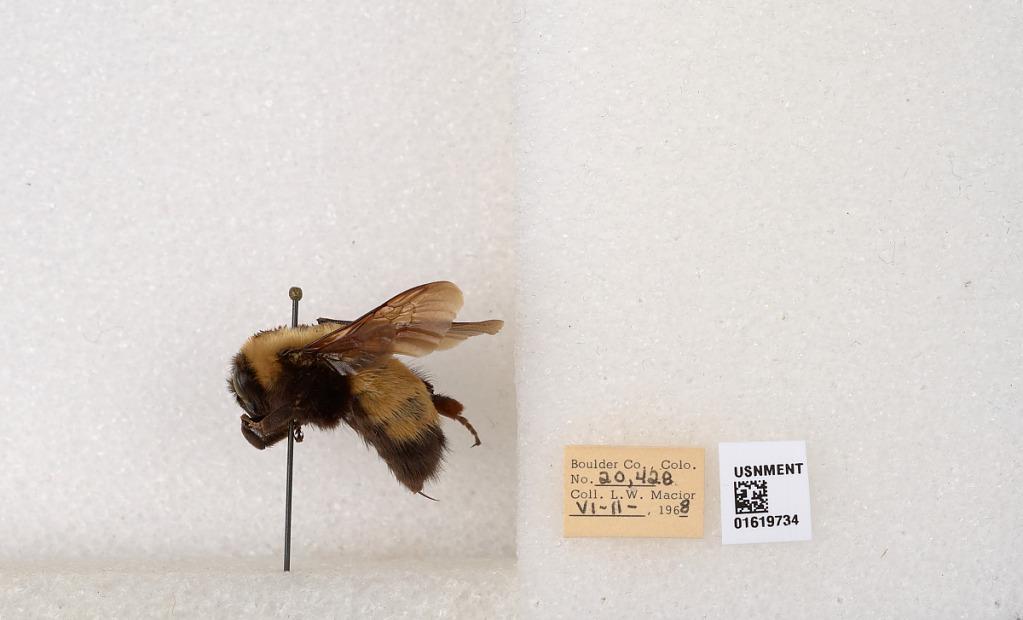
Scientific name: Bombus (Bombus) nevadensis Cresson